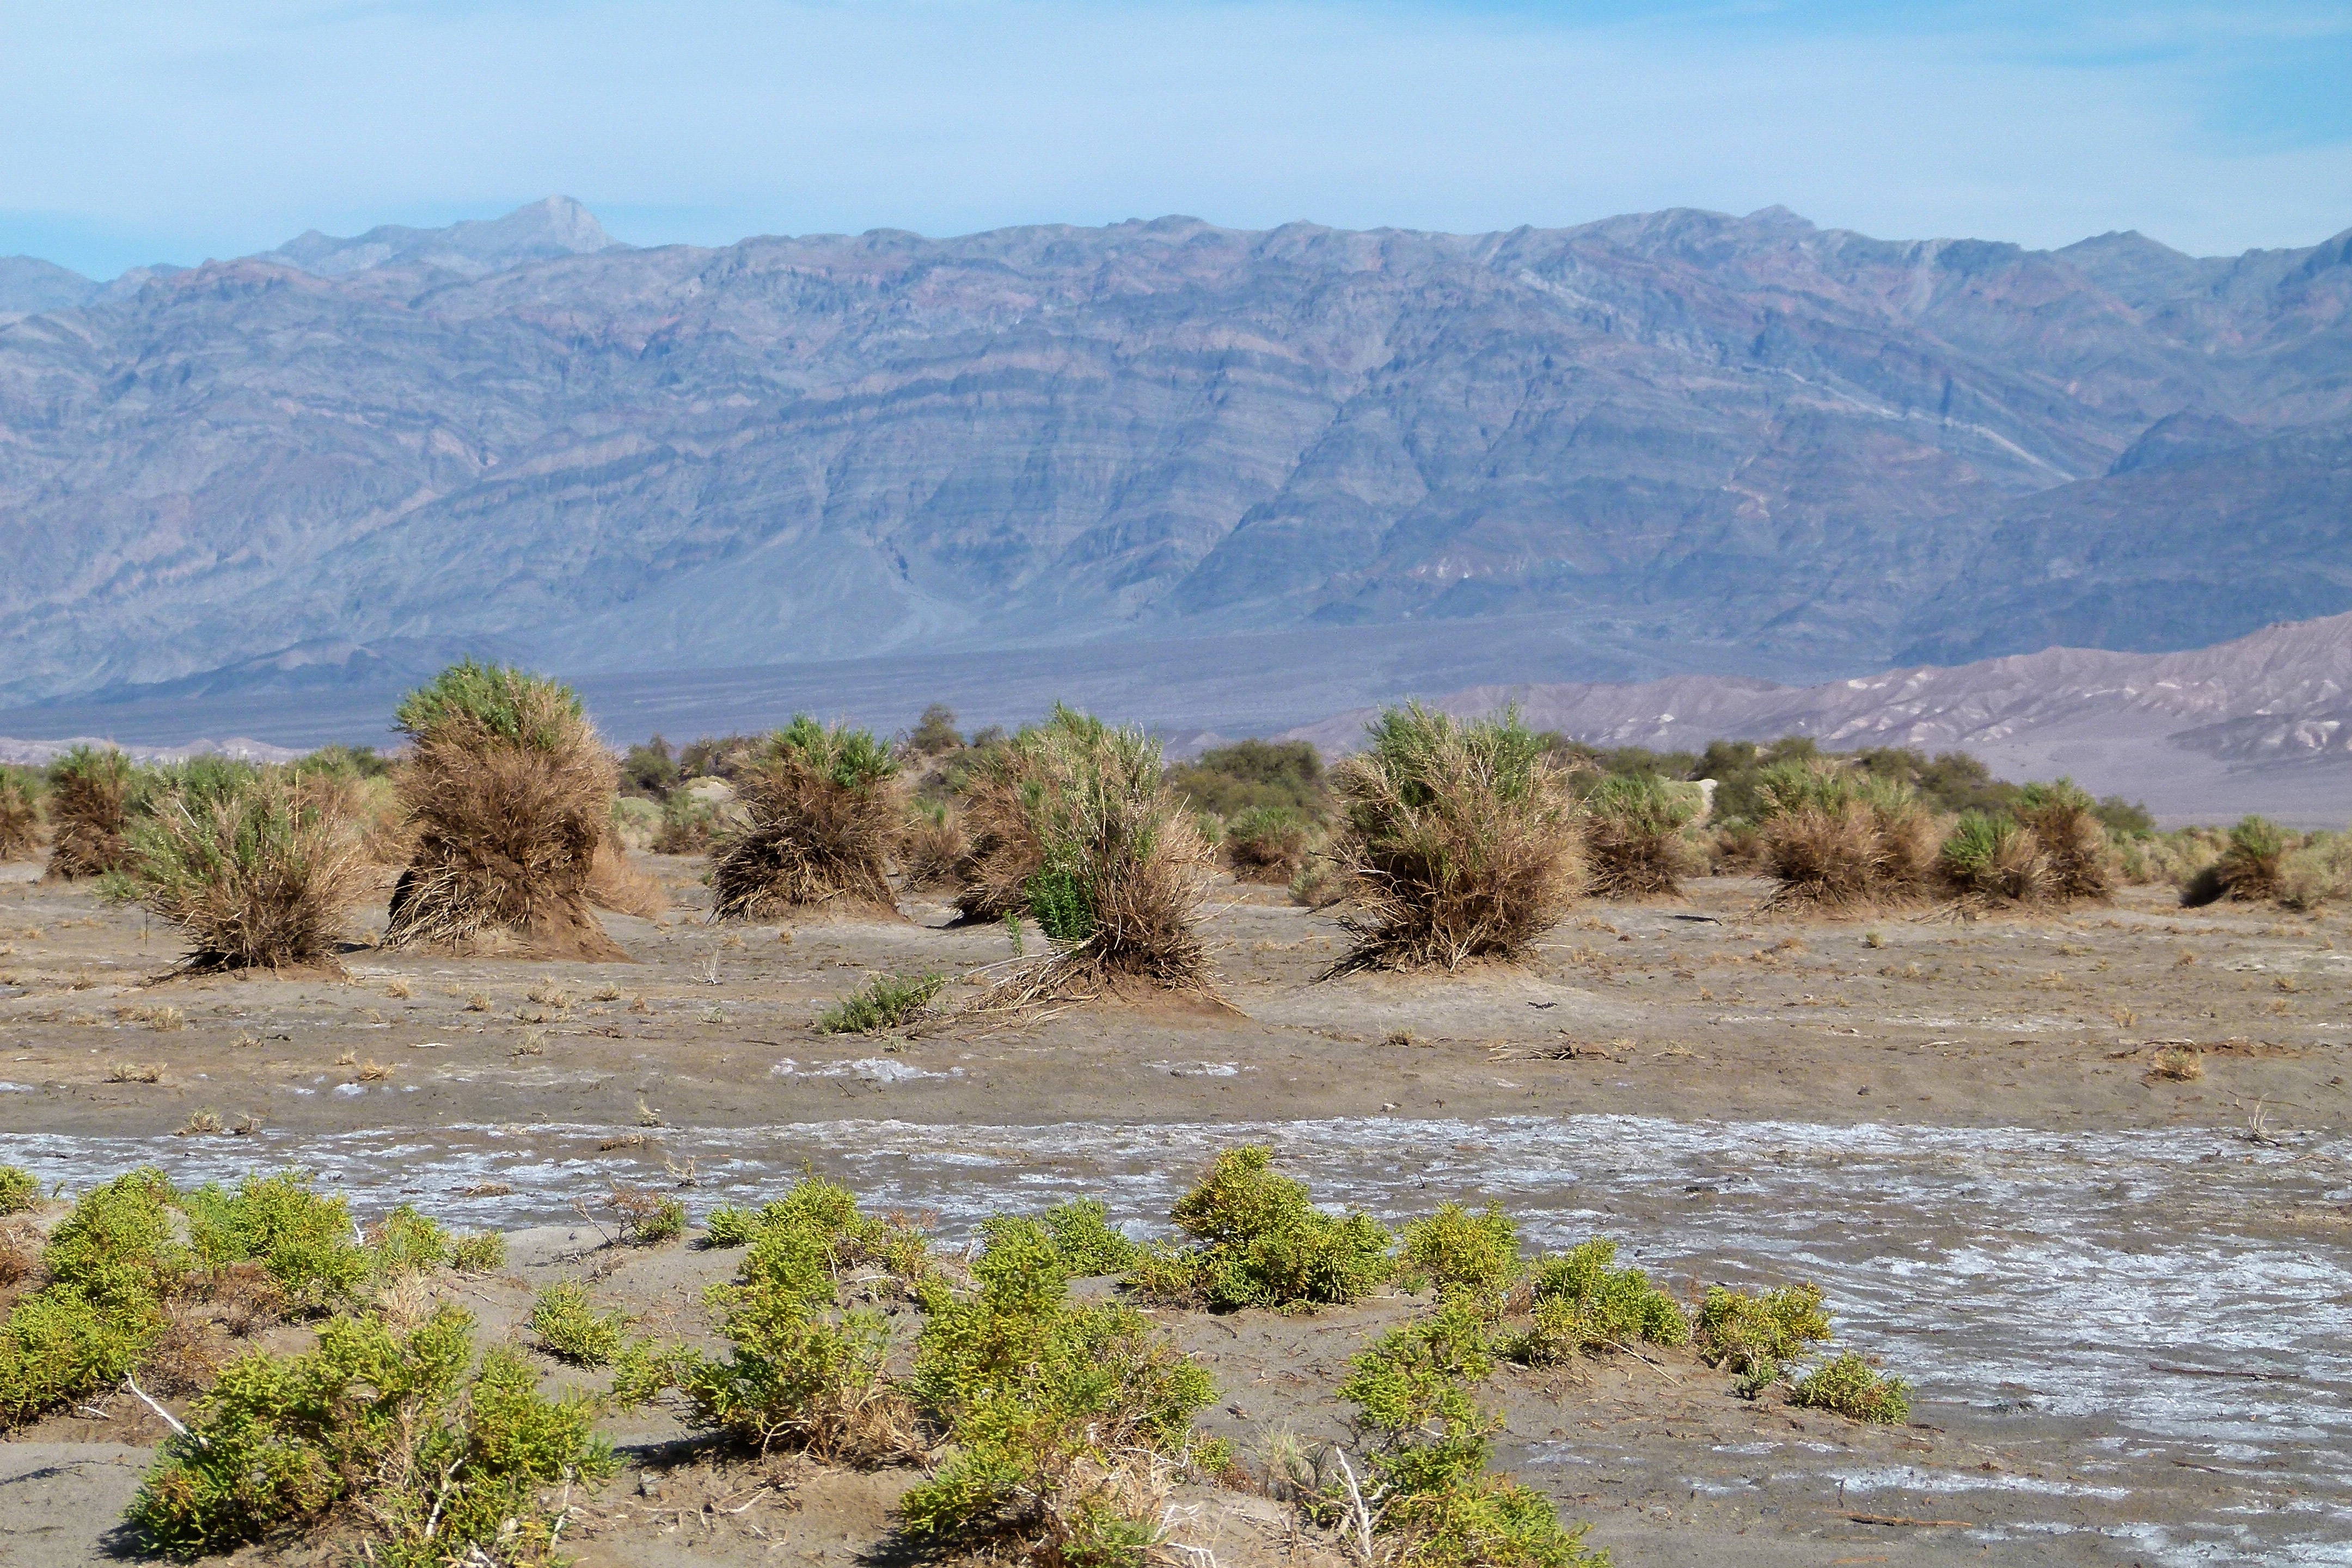
landscape, nature, sand, wilderness, mountain, trail, desert, lake, river, valley, dry, scenery, usa, california, erosion, rocks, geology, mountains, hot, plateau, habitat, loch, ecosystem, wadi, steppe, death valley, landform, natural environment, geographical feature, southwest usa